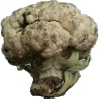
Label: Cauliflower 1